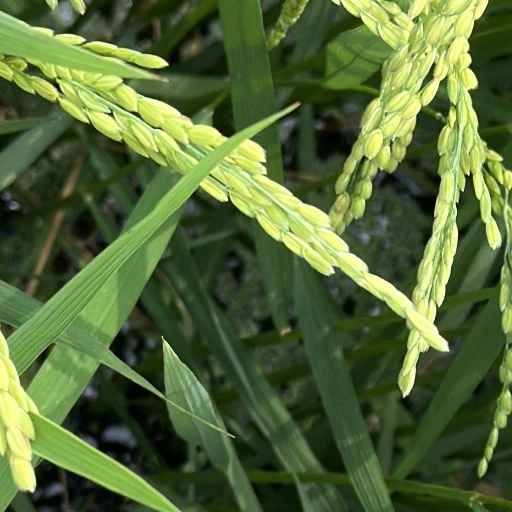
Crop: rice